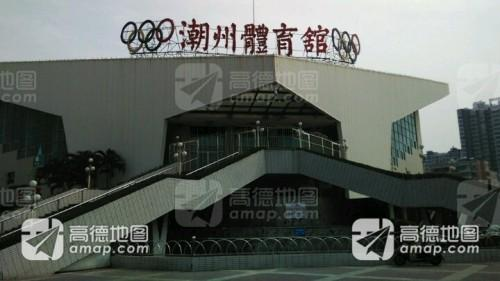
地标名称：潮州体育馆
所在城市：潮州市·湘桥区